Shut-in (river)

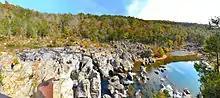
Johnson's Shut-Ins panorama

A shut-in is a type of rock formation found in streams in the Ozarks, comprising pools, rivulets, rapids and plunge pools. The term has an origin in Appalachia.